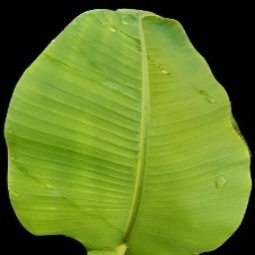
Label: Sulphur